Low milk supply

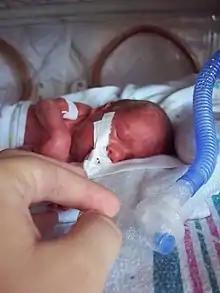
Many premature infants cannot suck effectively, which can lead to decreased milk production in the mother.

Low milk supply can be either "primary" (caused by medical conditions or anatomical issues in the mother), "secondary" (caused by not thoroughly and regularly removing milk from the breasts) or both. Secondary causes are far more common than primary ones. One study found that 15% of healthy first-time mothers had low milk supply 2–3 weeks after birth, with secondary causes accounting for at least two-thirds of those cases.